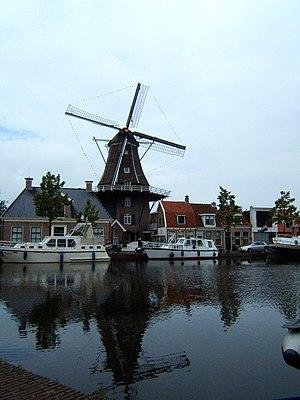
Cet article recense les moulins à vent de la province de Drenthe, aux Pays-Bas.